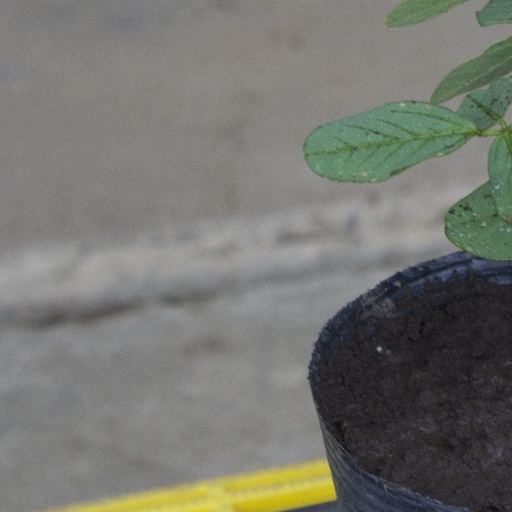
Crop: soybean